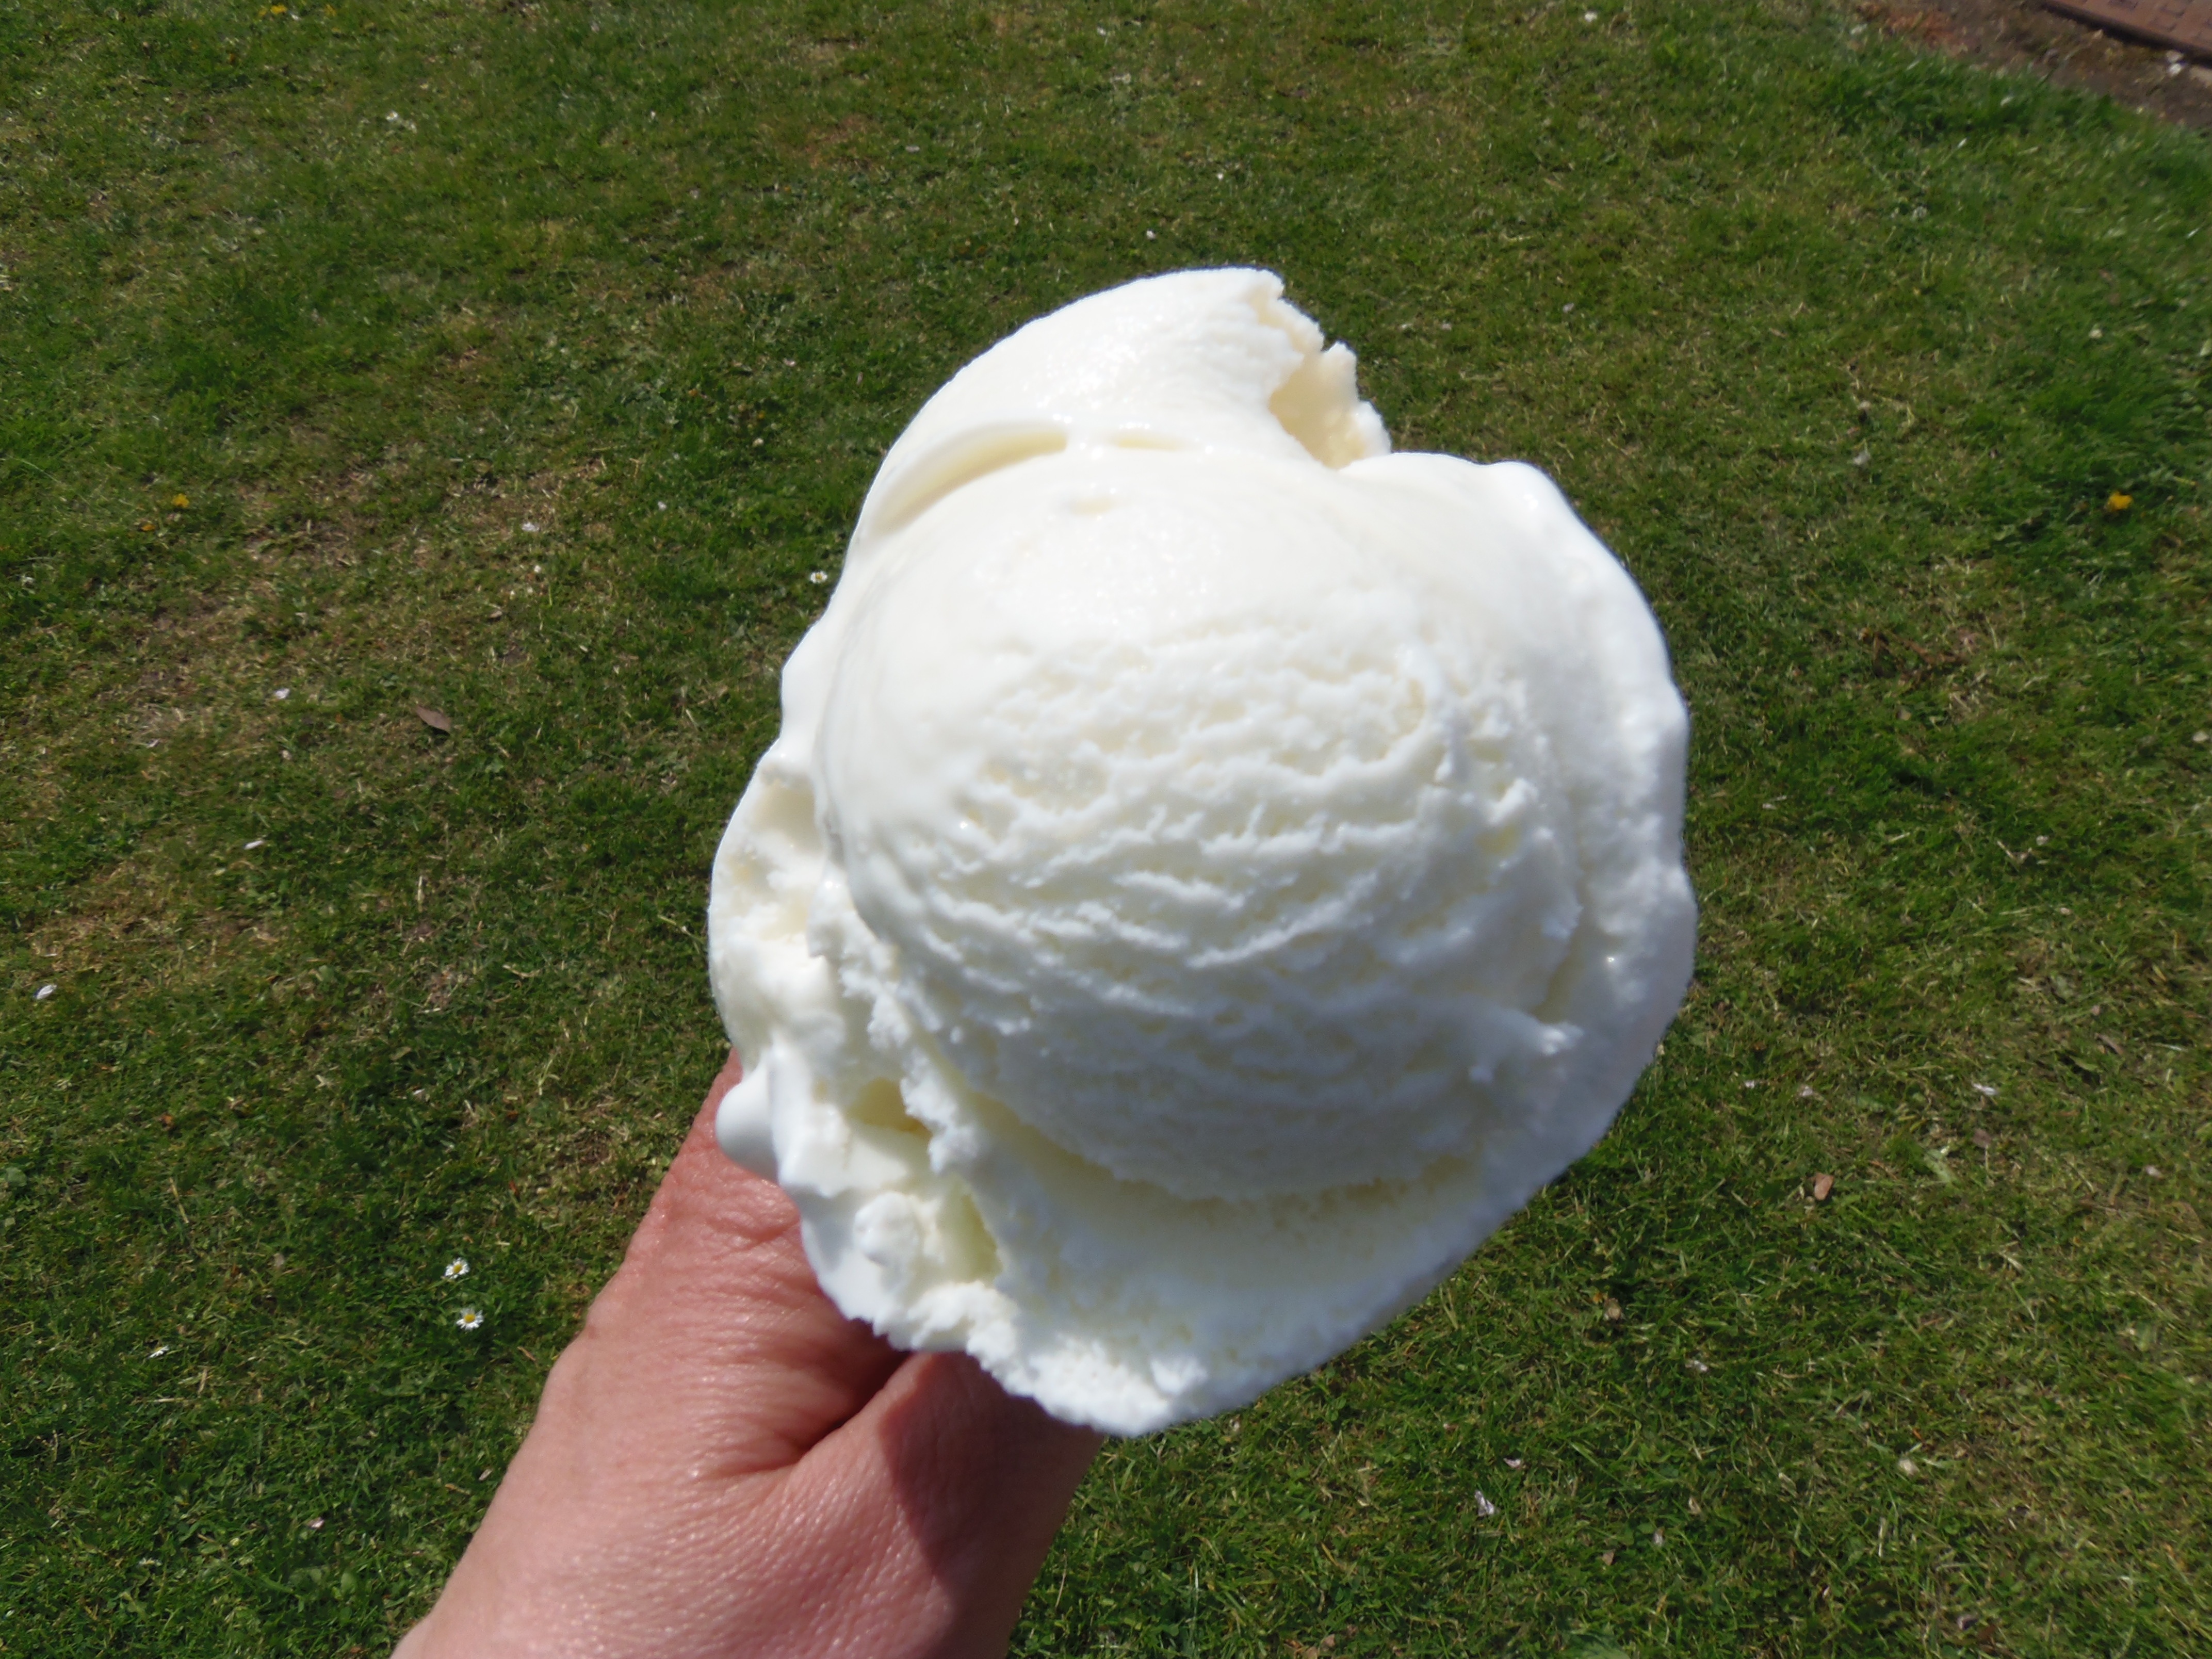
flower, food, ice cream, dessert, dairy product, sculpture, icing